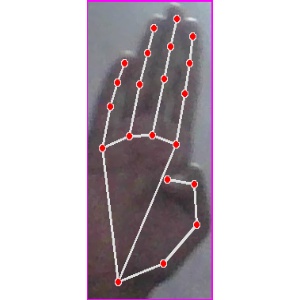
अक्षर: झ